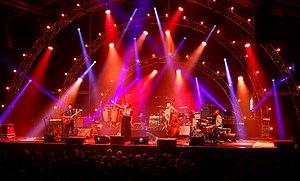
Awa Ly en concert le 30 juillet 2019 au Festival Jazz en Baie
Awa Ly née le 4 janvier 1977 à Paris est une auteure-compositrice-interprète et actrice française.